Edson Lemaire

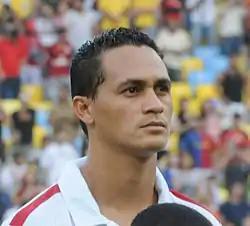
Lemaire with Tahiti at the 2013 FIFA Confederations Cup

Edson Lemaire (born 31 October 1990) is a Tahitian footballer who plays as a right-back for AS Dragon and Tahiti national team.